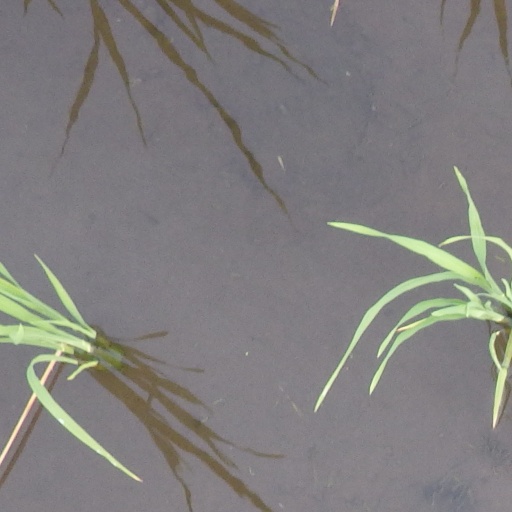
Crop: rice